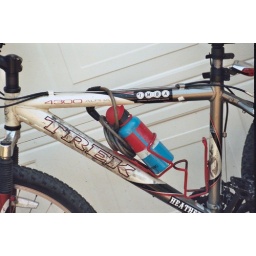
My water bottle hasn't been used in 3 years. Hasn't been cleaned in 3 years, either.